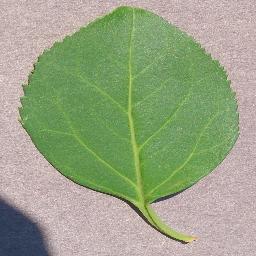
Label: Cherry___healthy